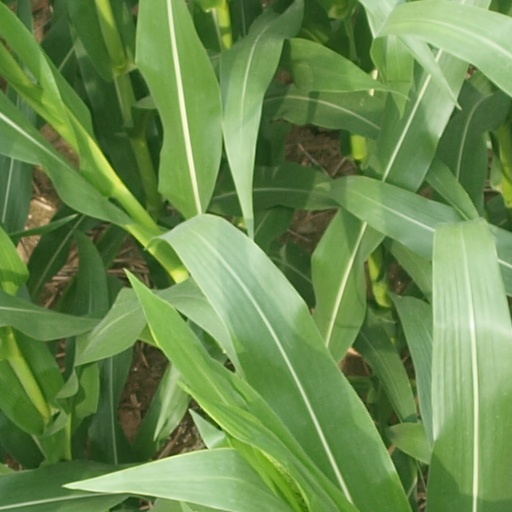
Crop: maize; corn